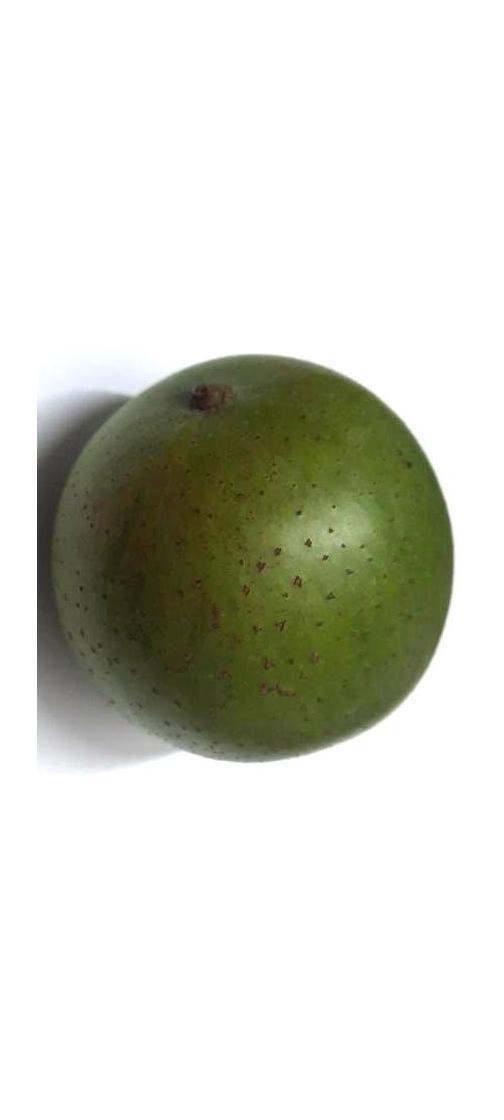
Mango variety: Ashshina Zhinuk